Sermon

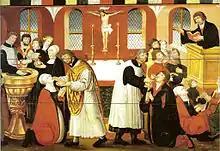
Martin Luther Preaching to Faithful (1561)

Martin Luther published his sermons ("Hauspostille") on the Sunday lessons for the edification of readers. This tradition was continued by Martin Chemnitz and Johann Arndt, as well as many others into the following centuries—for example CH Spurgeon's stenographed sermons, "The Metropolitan Tabernacle Pulpit". The widow of Archbishop of Canterbury John Tillotson (1630–1694) received £2,500 for the manuscripts of his sermons, a very large sum.